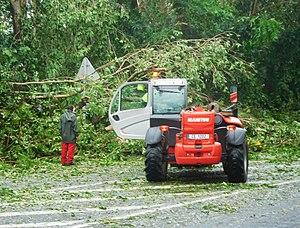
Dégâts causés par l'ouragan Maria